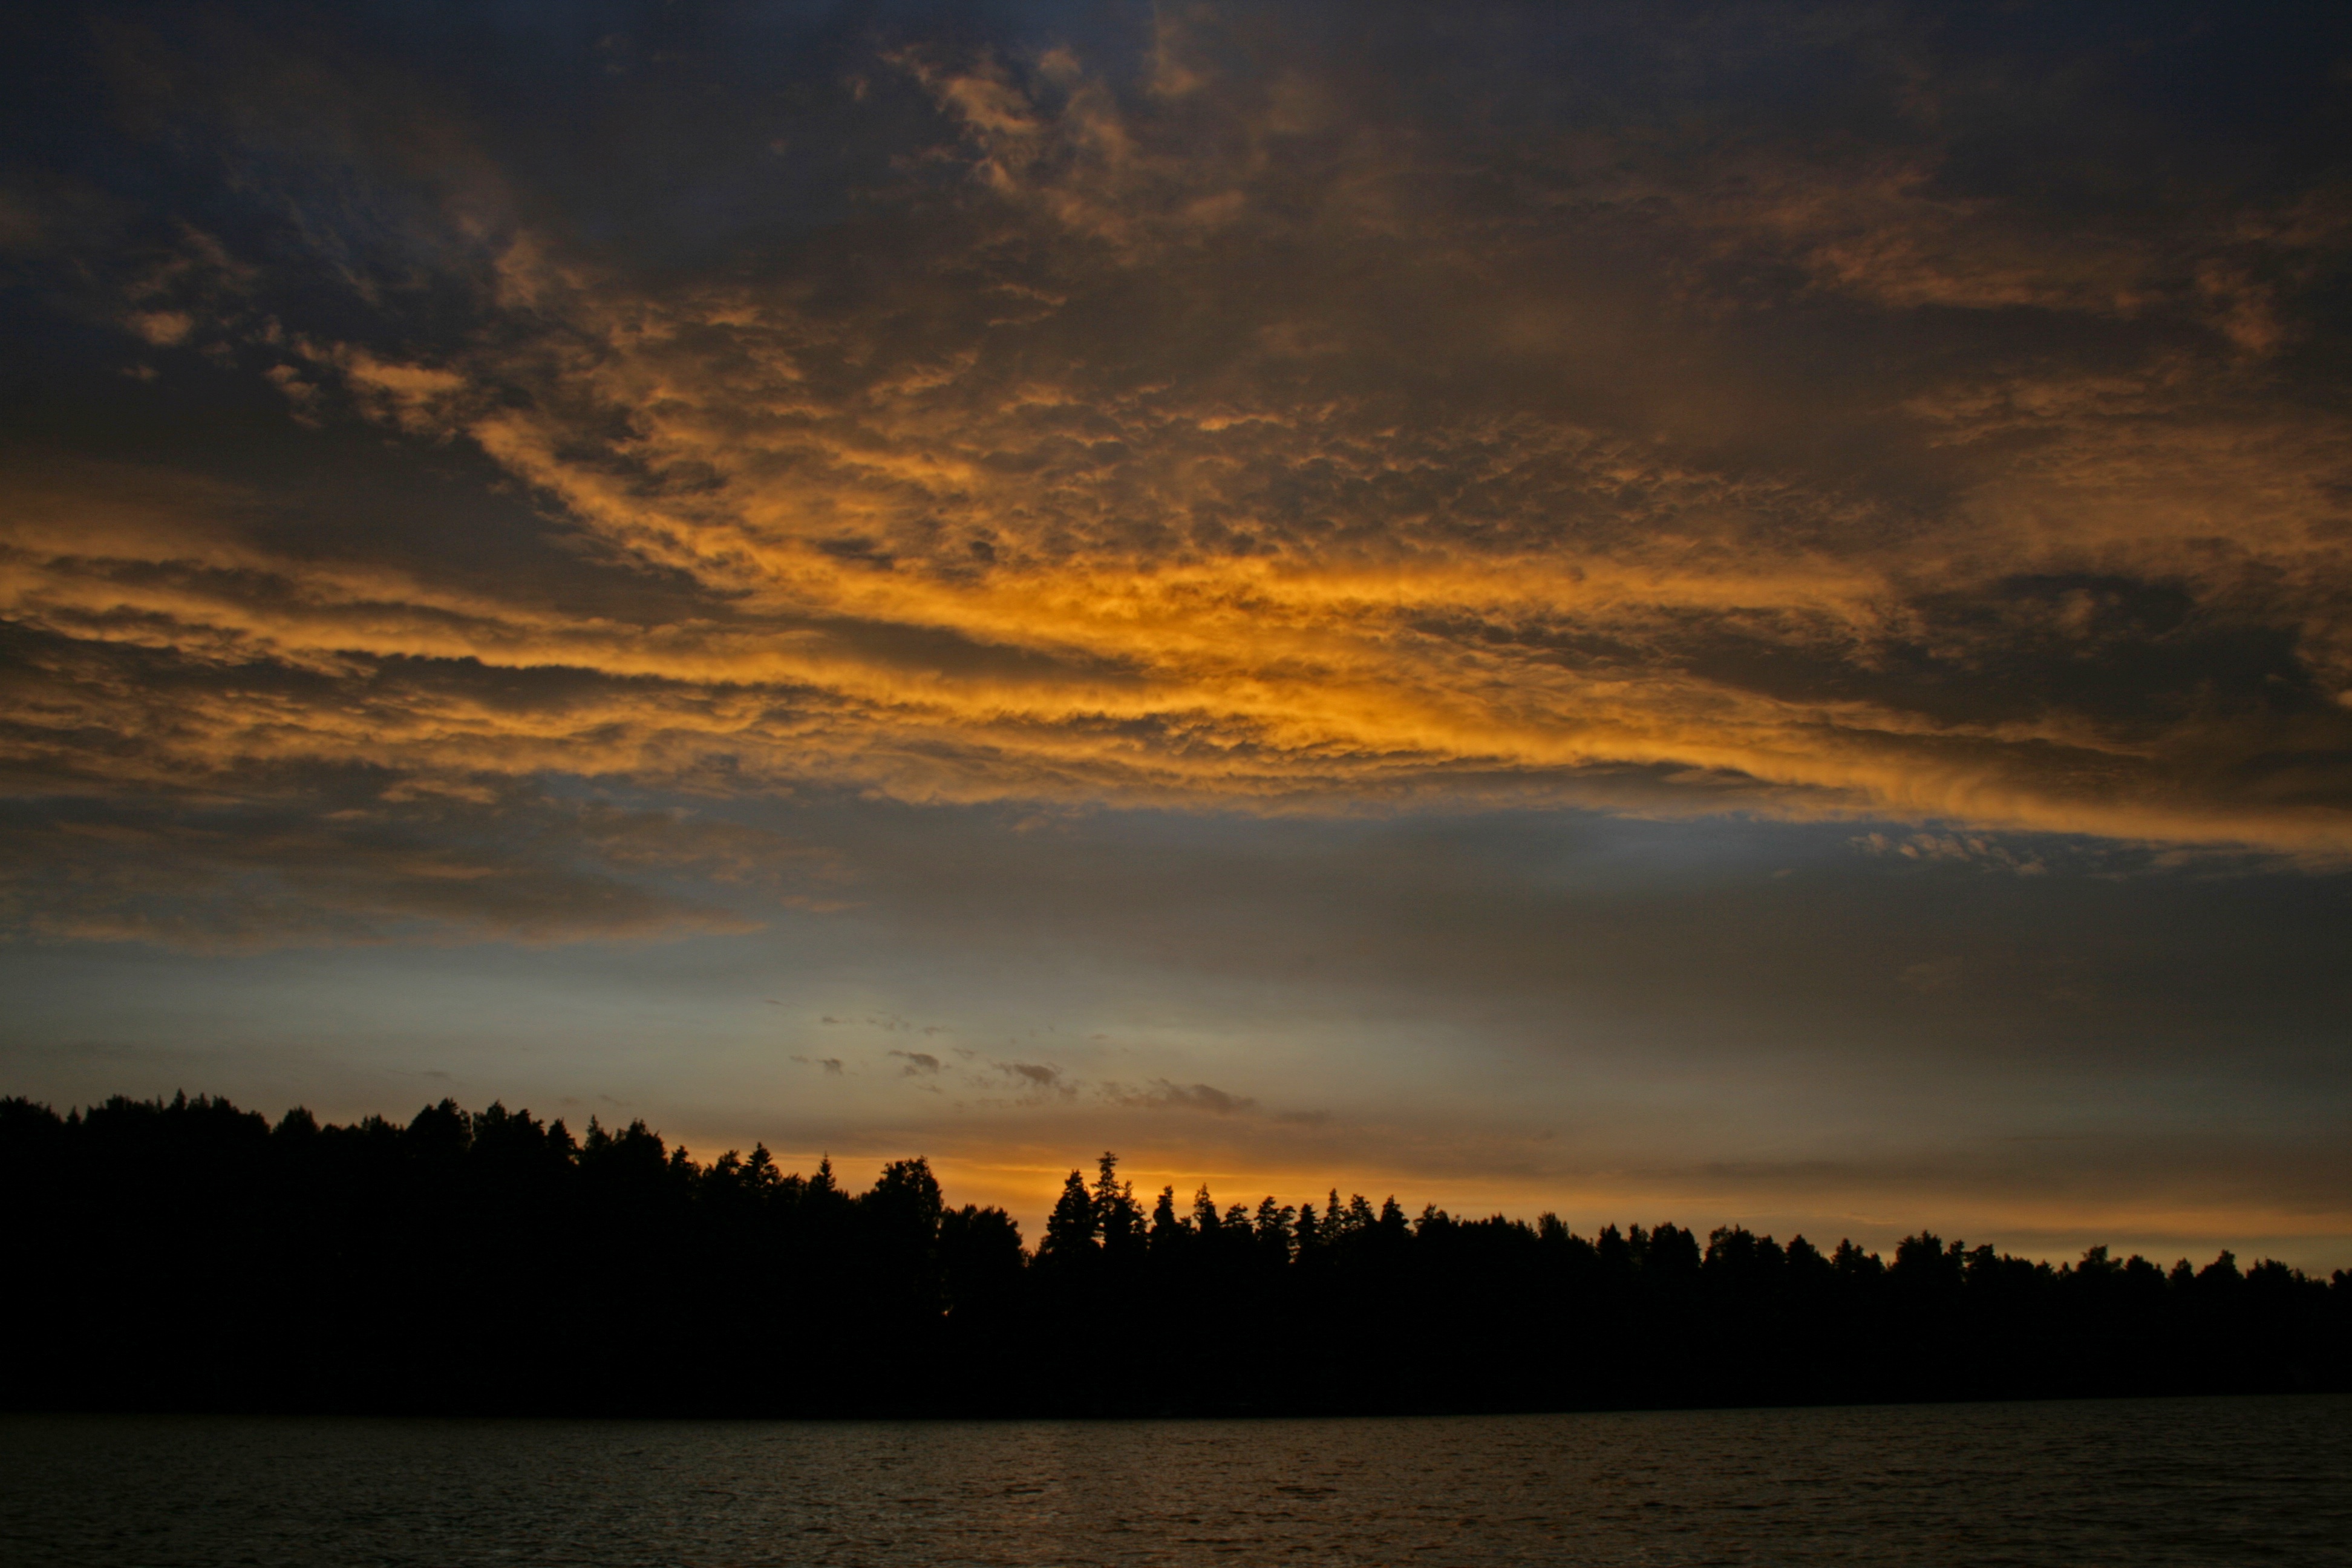
sea, water, nature, horizon, light, cloud, sky, sun, sunrise, sunset, sunlight, morning, lake, dawn, atmosphere, dusk, evening, twilight, orange, golden, reflection, red, color, blue, rest, yellow, lichtspiel, clouds, mood, loch, silent, waters, evening sun, abendstimmung, atmospheric, afterglow, evening sky, setting sun, bright red, atmospheric phenomenon, red sky at morning